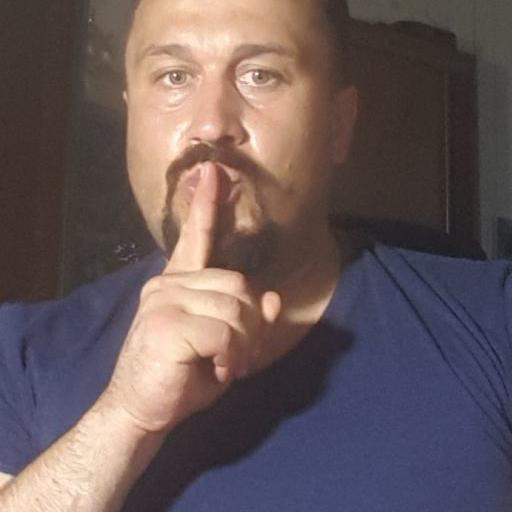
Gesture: mute